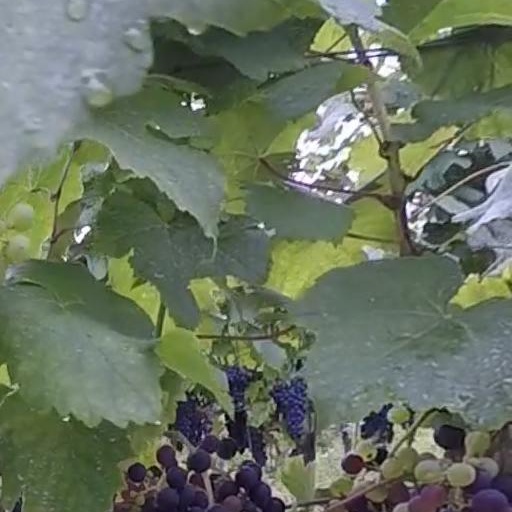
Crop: grape